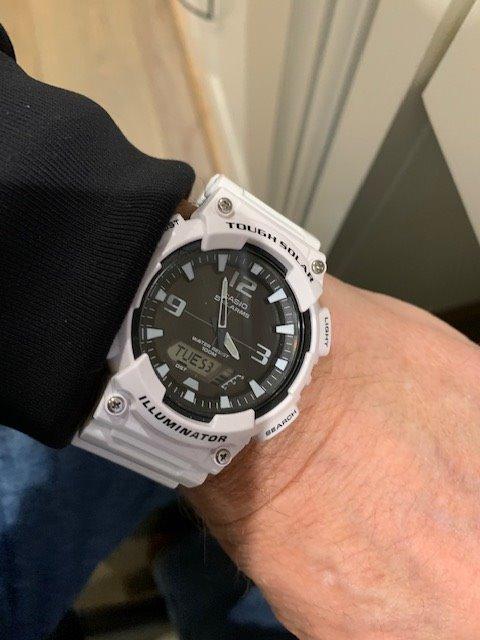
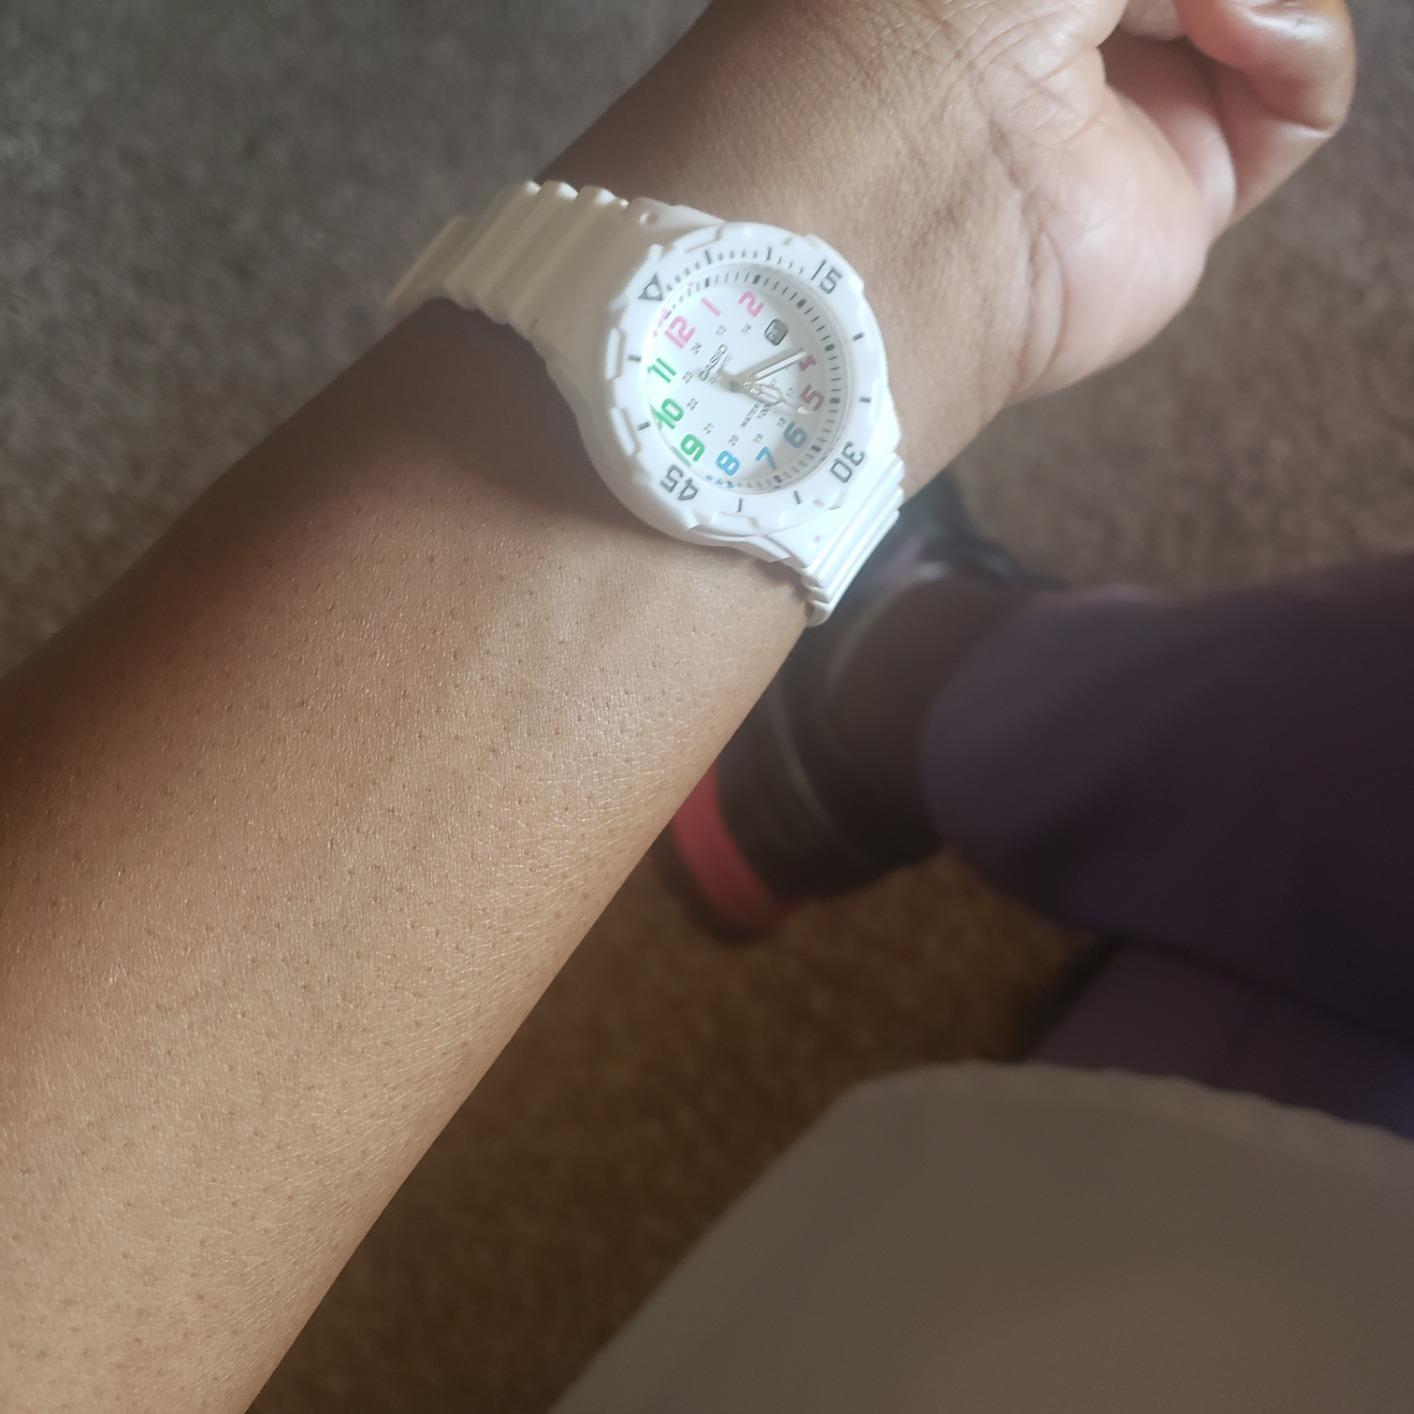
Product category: accessories_watch
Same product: no